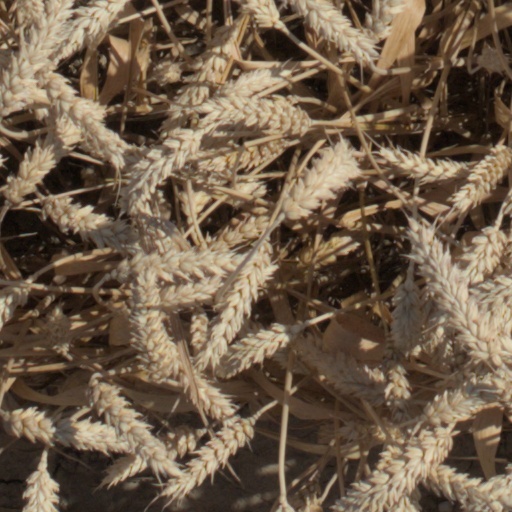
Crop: wheat